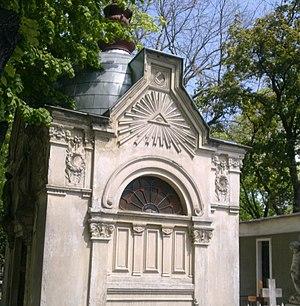
La franc-maçonnerie en Roumanie est l'ensemble, d'une grande diversité, des loges maçonniques présentes dans ce pays durant son histoire. Aucune n'est endémique, car toutes sont, dès l'origine du mouvement, en lien avec des obédiences internationales. On y retrouve, comme ailleurs, le clivage entre loges dites régulières affiliées à la franc-maçonnerie déiste d'origine anglo-saxonne, et loges dites libérales affiliées à la franc-maçonnerie laïque d'origine française. Au XIXᵉ siècle, la franc-maçonnerie a joué un rôle crucial dans la renaissance culturelle roumaine et dans la création, à partir des Principautés danubiennes, de l'état roumain moderne, mais au XXᵉ siècle elle a largement perdu de son influence, pour finir persécutée et interdite par les dictatures nationalistes et communistes successives ; sa timide renaissance depuis la Libération de 1989 est loin de lui avoir permis un développement comparable à celui du passé.